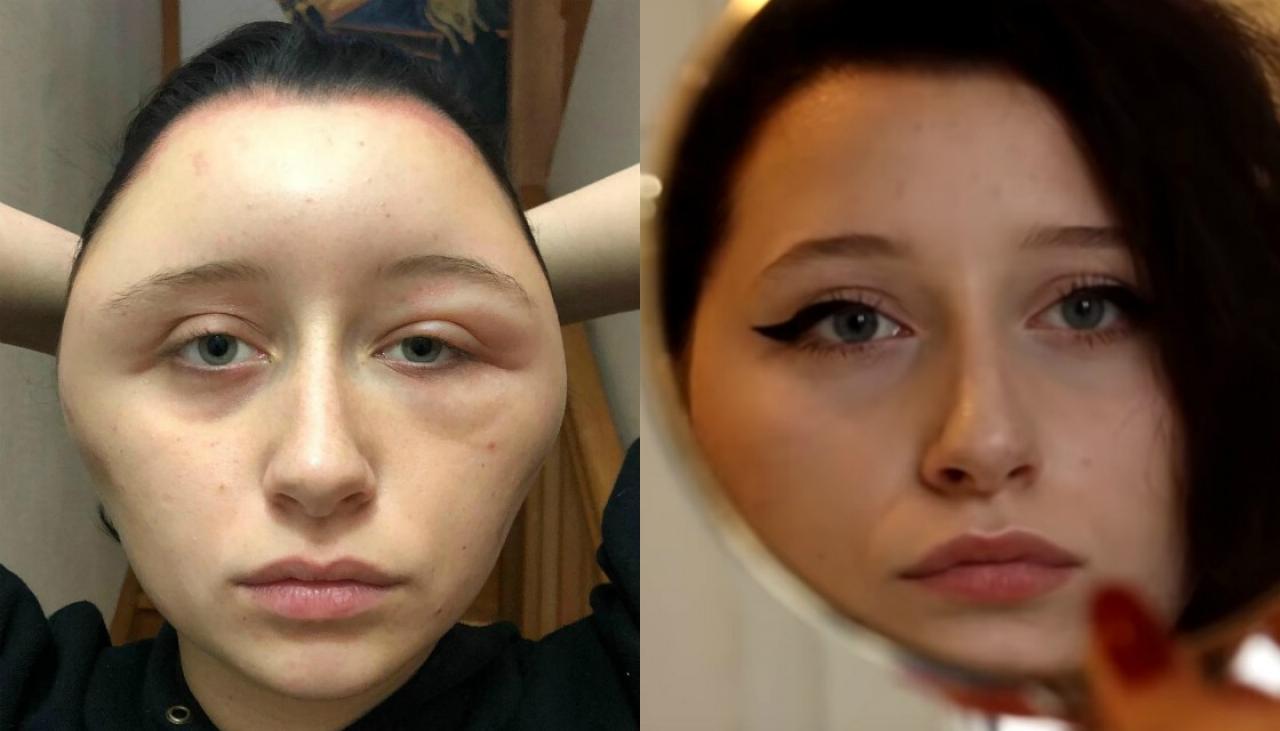
Gender: women